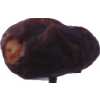
Label: dates